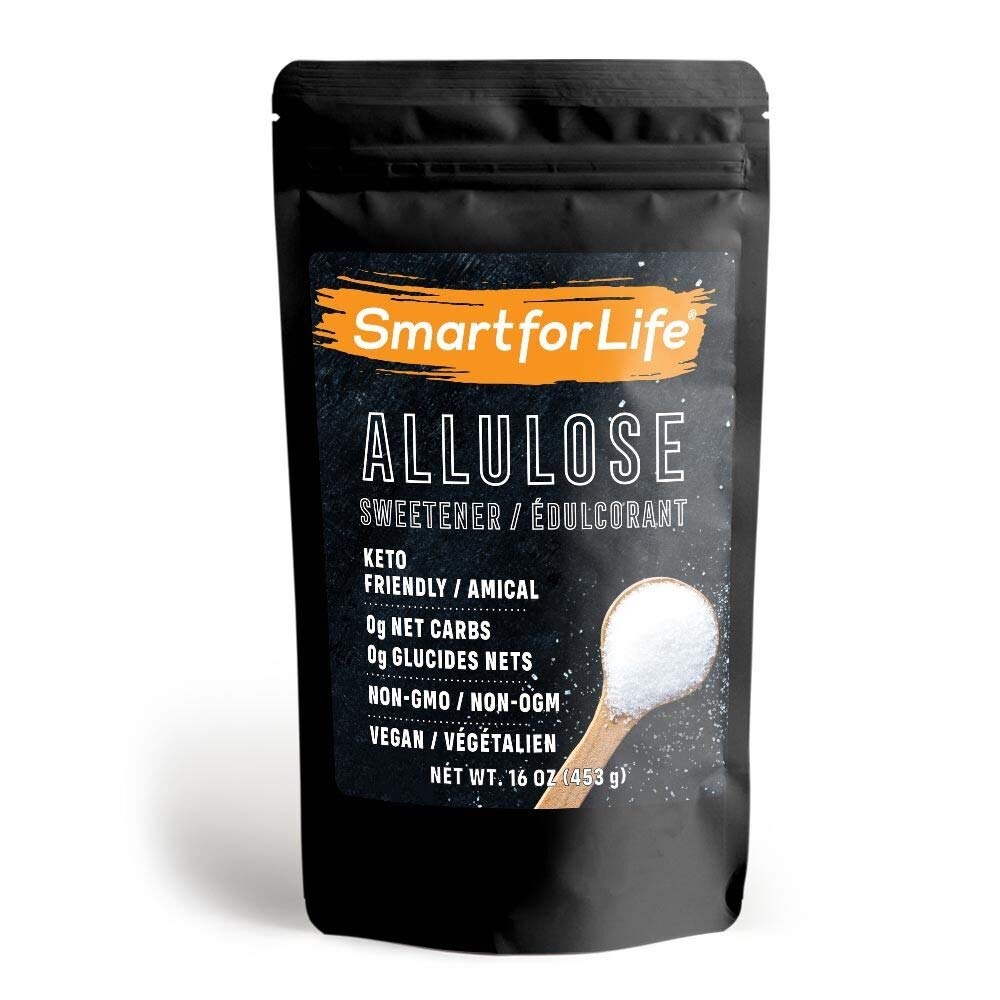
Item Name: Smart for Life Allulose Sweetener - Zero Net Carbs Keto Sweetener - Low Calorie, Natural Keto Sugar Substitute - Made in the USA - 16 oz Resealable Bag
Bullet Point 1: ALL NATURAL ALLULOSE SWEETENER: Allulose, or psicose, is considered a rare sugar. This is because it’s only found in a few plant-based foods like jackfruit, figs, raisins, maple syrup and wheat, and is naturally present in smaller quantities. Our allulose powdered sweetener is a great replacement for regular table sugar for any dish or beverage, and it is vegan, gluten-free and non-GMO. Smart For Life allulose sugar comes in a resealable 16 oz package.*
Bullet Point 2: SAME GREAT TASTE: Why sacrifice taste when you don’t have to? With our allulose, you can literally have your cake and eat it too! Our powdered allulose is a sugar substitute that has the same texture and taste of regular sugar but with 1/10th of the calories. It’s 70% as sweet as sugar, but totally guilt-free. Because of its unique chemical structure, this allows the sugar to be passed through the bloodstream without being metabolized. Just add it to your favorite dessert and indulge!*
Bullet Point 3: ZERO NET CARBS: Virtually free of carbs, our allulose powder is a great keto powdered sugar substitute for baking. The body absorbs this simple sugar but is unable to metabolize it into glucose. This results in a low calorie sugar alternative that does not raise blood sugar and insulin levels. With a lower glycemic index, this granulated allulose makes a great option for people looking to manage their sugar and calorie intake.*
Bullet Point 4: BEAT THE BLOAT: A lot of sugar substitutes like stevia can’t be absorbed by the body so they end up sitting inside the colon and get fermented. This fermentation process inevitably causes digestive upset, excessive gas, and bloating. Allulose, on the other hand, is resistant to fermentation, as it is readily absorbed into your bloodstream through your digestive tract. This reduces the possibility of stomach discomfort, gas and bloating.*
Bullet Point 5: MADE IN THE USA: Our allulose keto sweetener and all of our Smart for Life products are manufactured in the USA, in an SQF Level 2 Certified facility, and are third-party tested for purity. Having third party certification means these products comply with specific standards set for safety, quality and performance.*
Product Description: Get Best of Both Worlds! Smart for Life Allulose sugar is not like other keto sugar sweeteners out there. Actually, this keto sweetener is pretty amazing! It manages to have the same great taste of regular sugar but with only 1/10th of the calories. Why suffer with sugar alternatives that just don’t make the cut, when you don’t have to? So, what exactly is Allulose? Allulose, or psicose is considered a rare sugar that can only be found in a few plant-based foods like jackfruit, figs, raisins, maple syrup and wheat and is naturally present in smaller quantities. Vegan, gluten-free and non-GMO, allulose can be used in place of regular table sugar for any dish or beverage. Virtually Free of Carbs! This sugar is perfect for those on keto, paleo or other low carb diets, and for diabetics. With zero net carbs and only a small fraction of the calories compared to regular sugar, this sweetener is perfect for those on keto, paleo or other low carb diets. Lower on the glycemic index, it has no effect on insulin levels, making it great for those who want to lose weight effectively. Forget the Bloat and Indigestion! Say no to sugar sweeteners that leave you bloated and uncomfortable. Our bodies have an inability to digest most sugar substitutes, just sit unabsorbed inside the colon. This results in excessive gas, bloating and other stomach troubles. Talk about embarrassing! Smart for Life Allulose is perfectly digestible and gets readily absorbed into the body, making you free from those unseemly stomach troubles. What a relief! All of Smart for Life’s products are manufactured in the USA, in an SQF Level 2 Certified facility, and are third-party tested for purity. Having third party certification means these products comply with specific standards set for safety, quality and performance.
Value: 16.0
Unit: Ounce

Price: 12.95